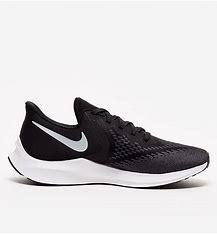
Brand: Nike
Model: Air Zoom Winflo 6